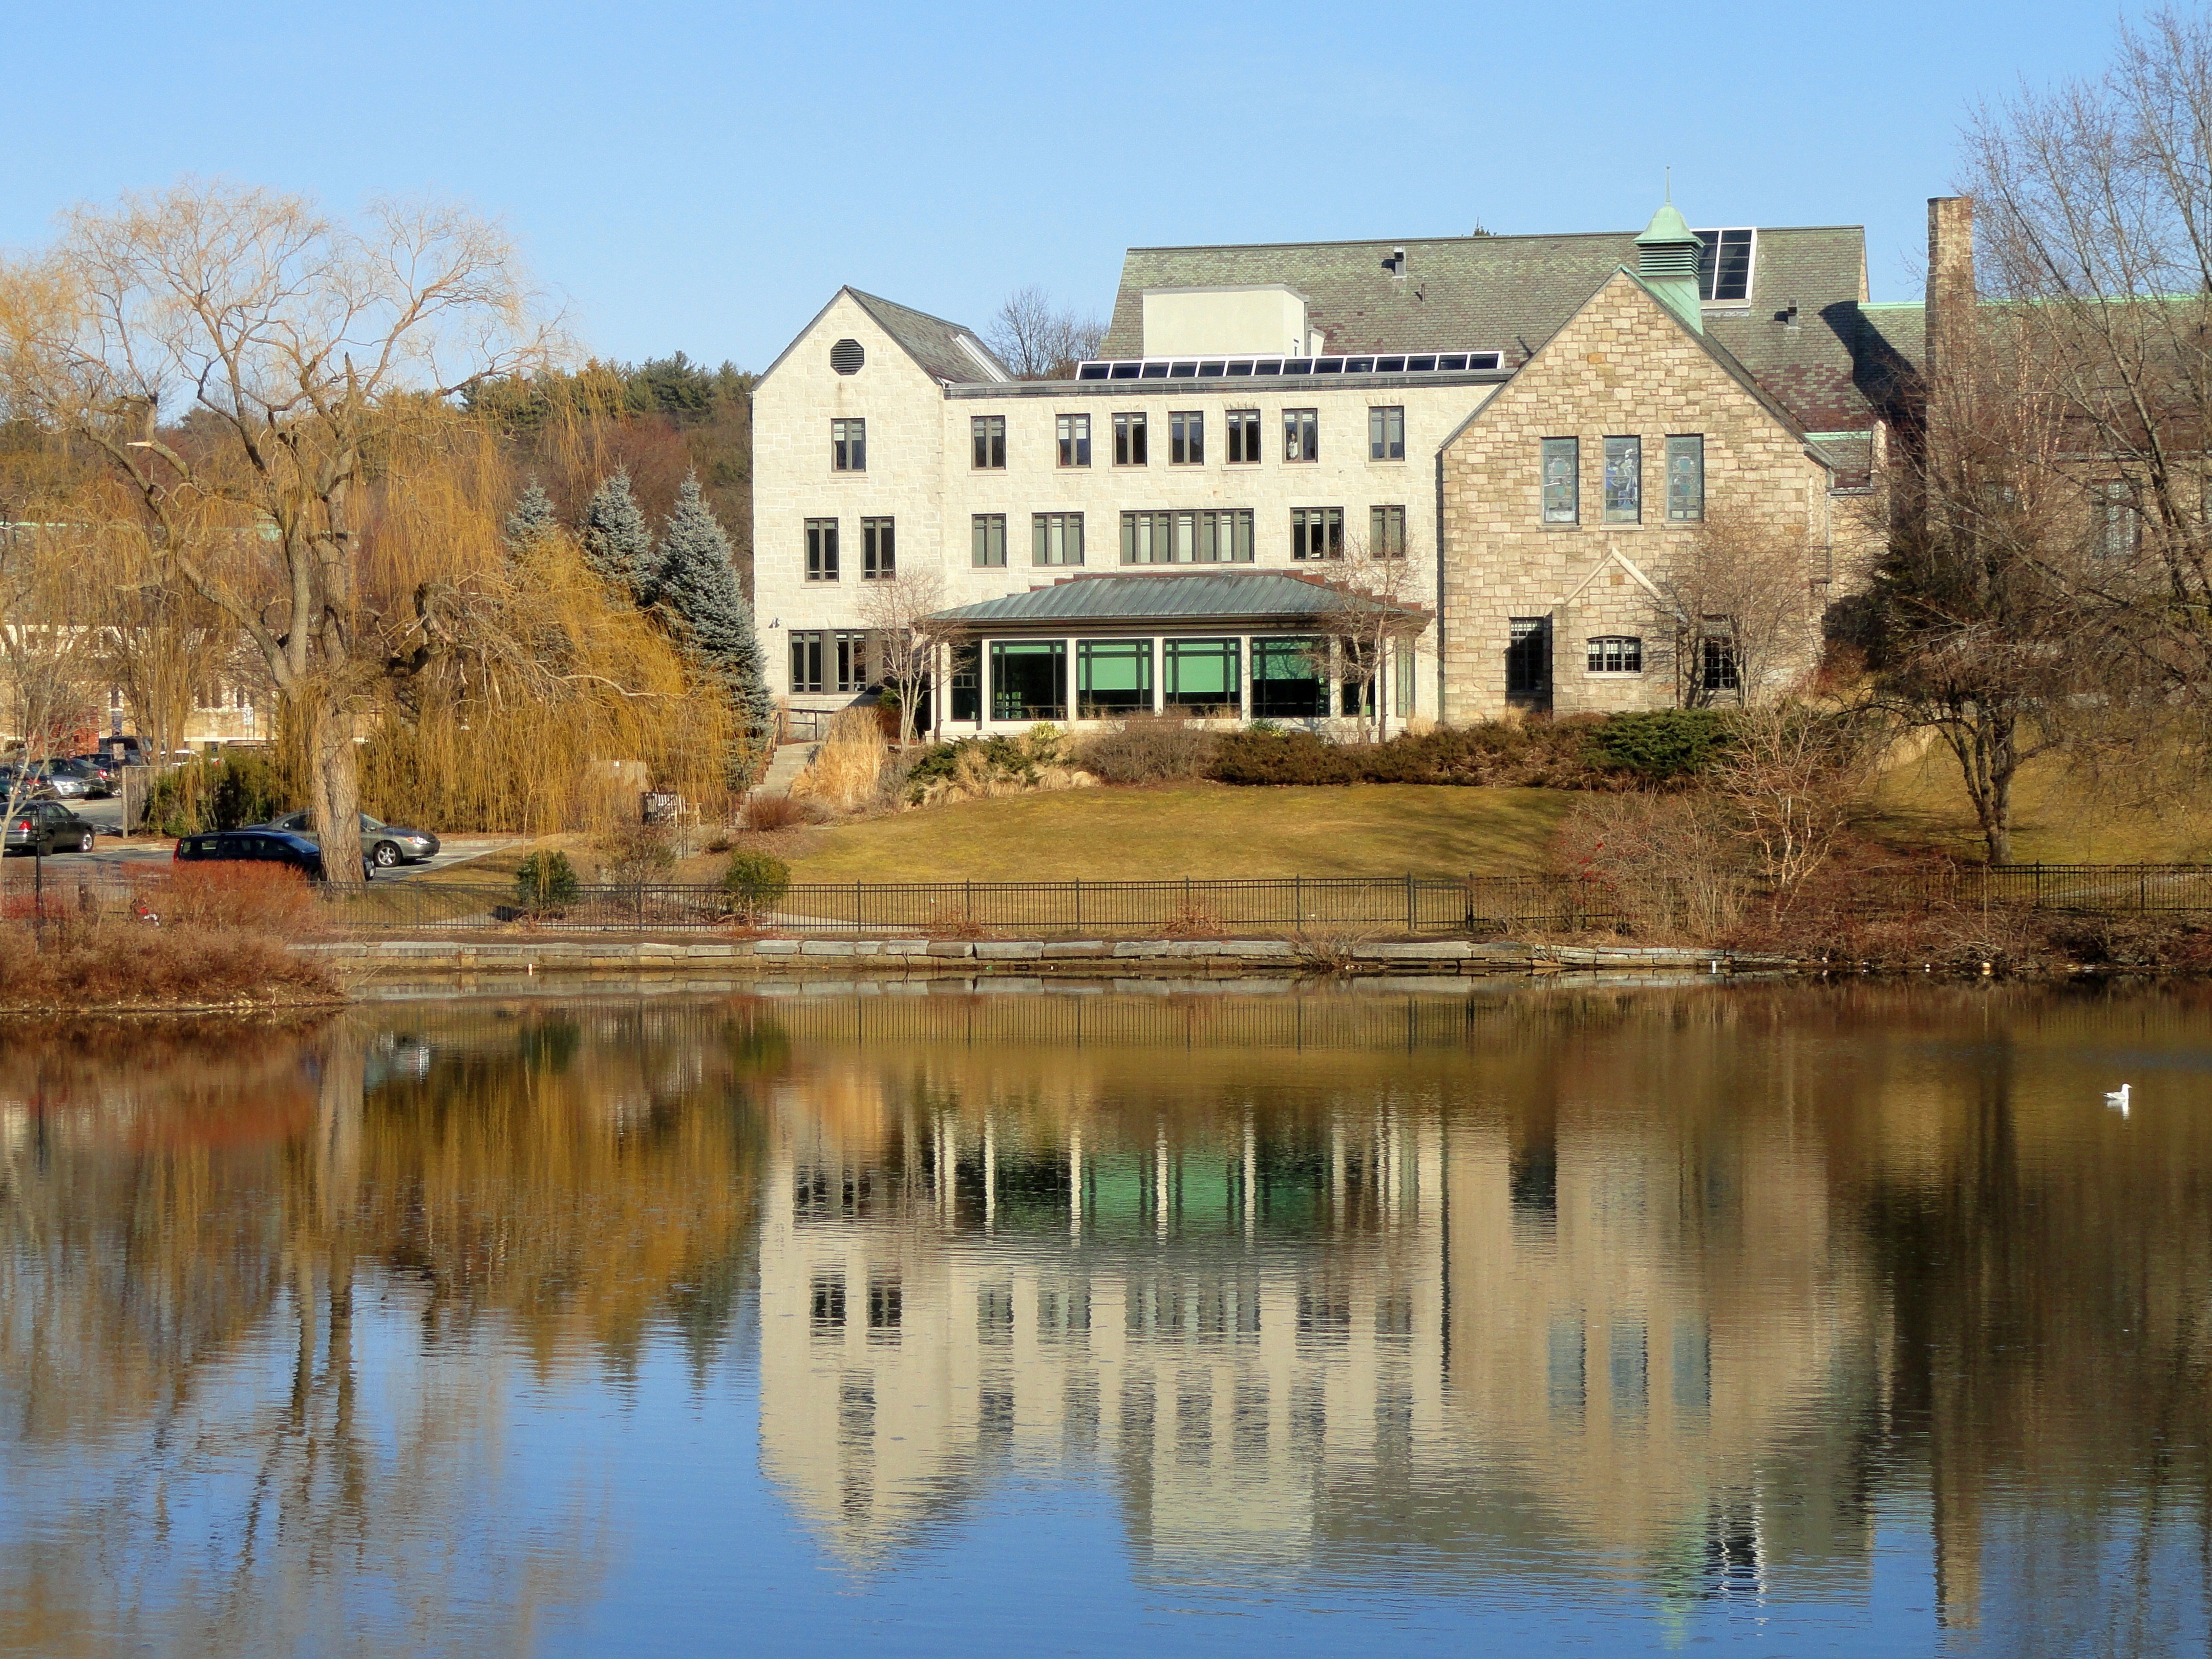
tree, water, nature, architecture, sky, house, lake, building, chateau, river, canal, pond, reflection, scenic, autumn, waterway, trees, outside, clouds, library, reflections, estate, moat, winchester, massachusetts, rural area, water castle